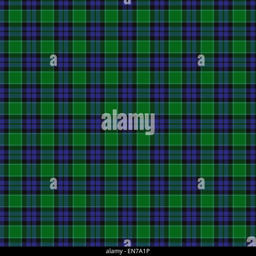
a seamless patterned tile of family of tartan